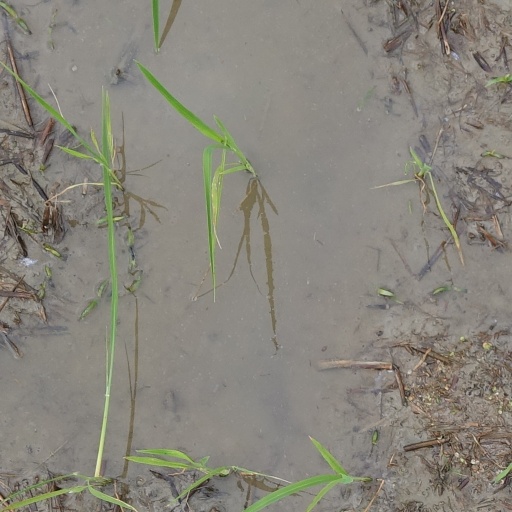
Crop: rice